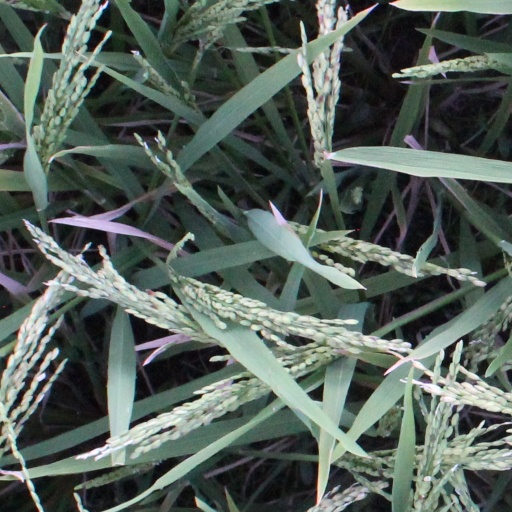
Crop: rice